Inuit

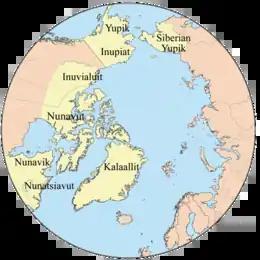
Inuit Circumpolar Council members

Marriage was common for women at puberty and for men when they became productive hunters. Family structure was flexible: a household might consist of a husband and wife (or wives) and children; it might include his parents or his wife's parents as well as adopted children; it might be a larger formation of several siblings with their parents, wives, and children; or even more than one family sharing dwellings and resources. Every household had its head, either an elder or a particularly respected man.